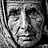
Emotion: neutral